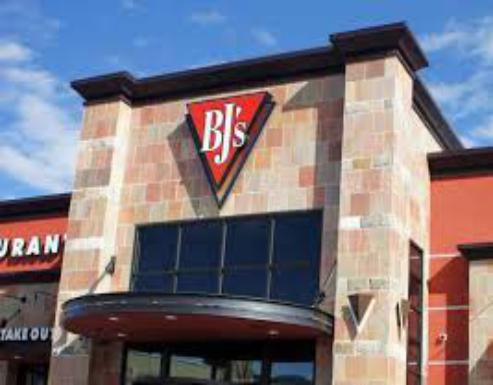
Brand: BJ's Restaurant
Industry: Others